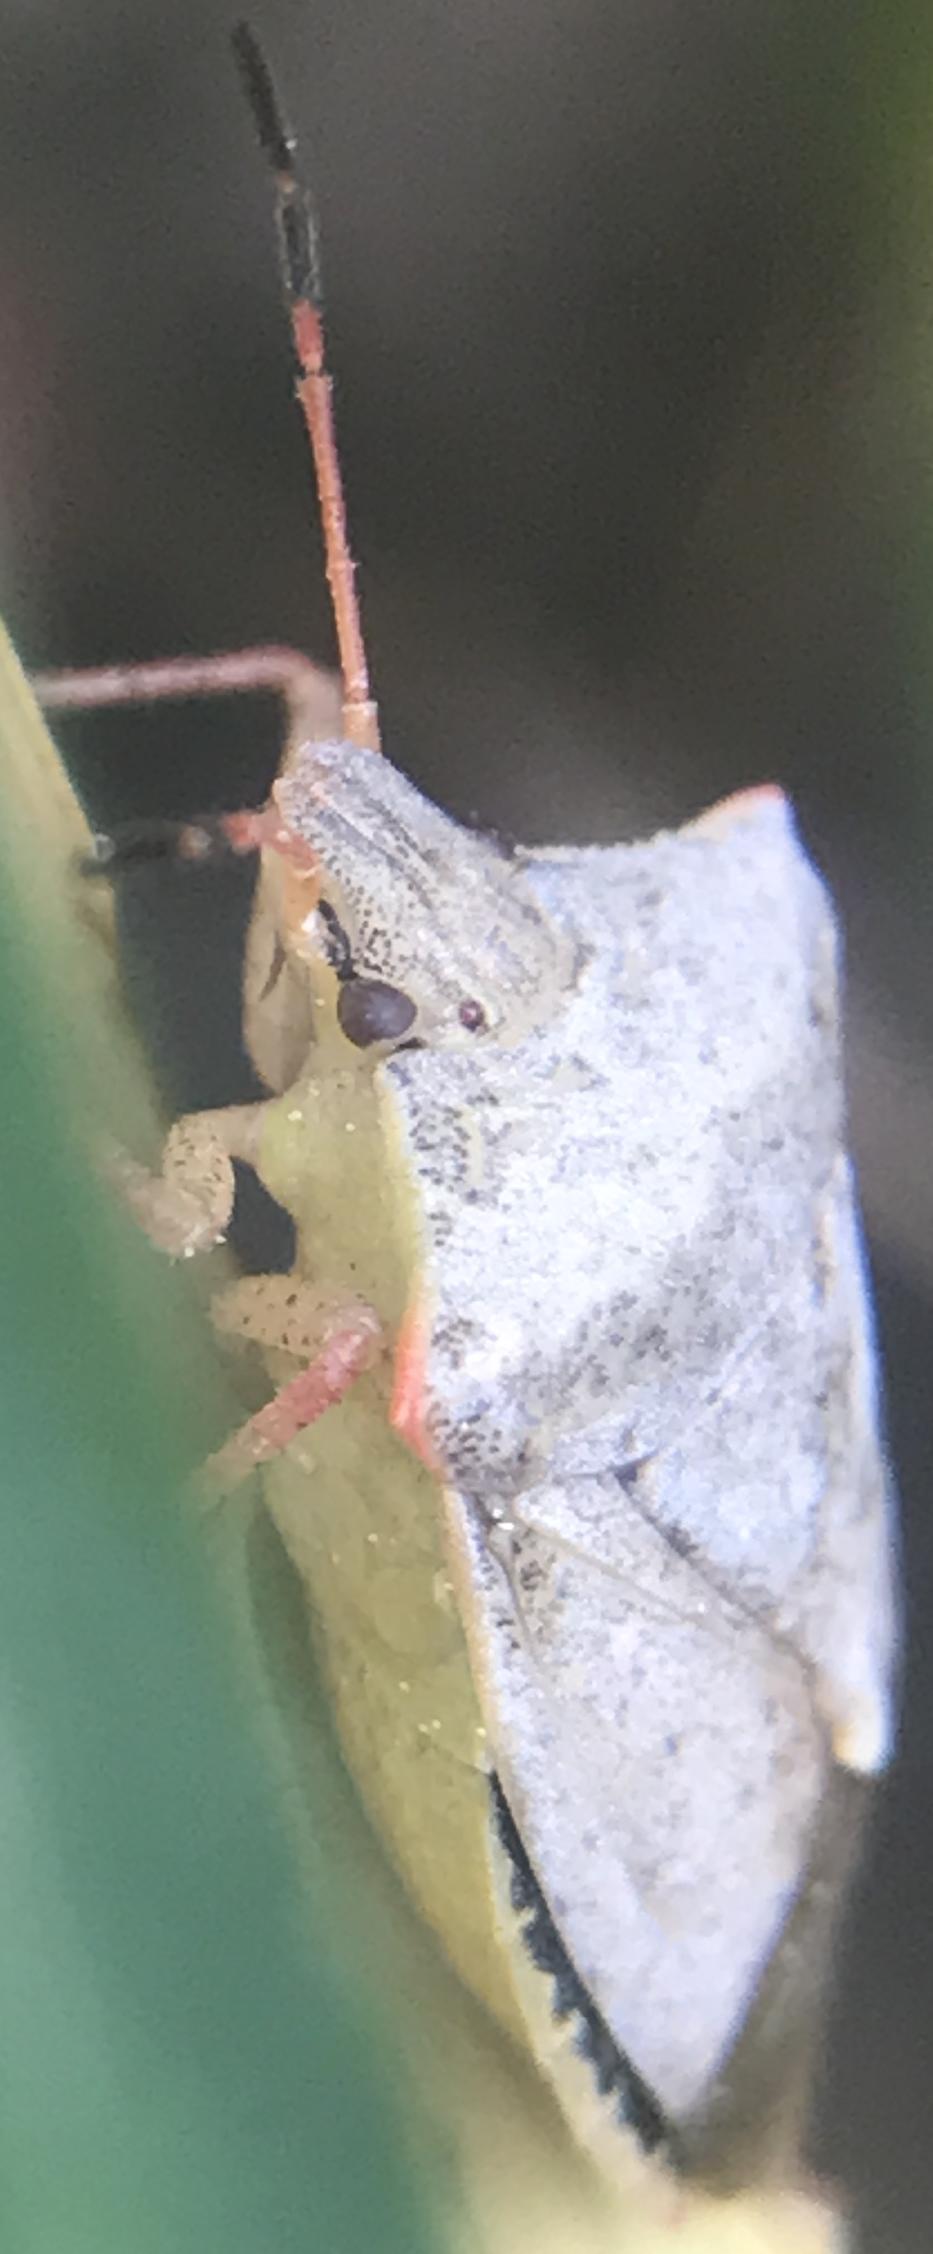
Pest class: stink_bug